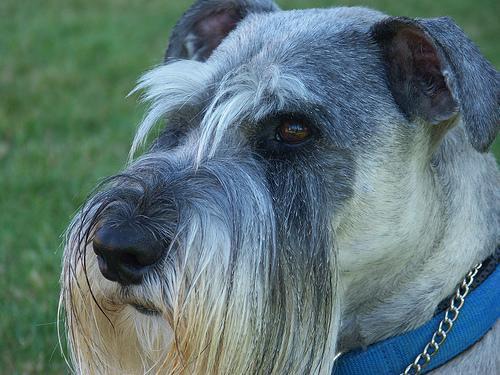
standard_schnauzer